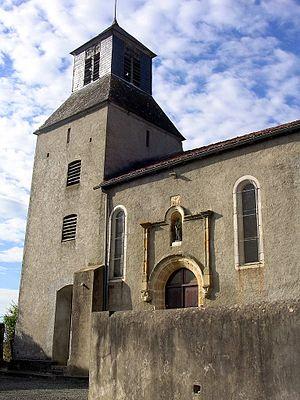
Église Saint-Pierre d'Athos-Aspis, dans le département français des Pyrénées-Atlantiques
Athos est une ancienne commune française du département des Pyrénées-Atlantiques. Le 10 janvier 1842, la commune fusionne avec Aspis pour former la nouvelle commune d'Athos-Aspis.
Athos-Aspis est une commune française, située dans le département des Pyrénées-Atlantiques en région Nouvelle-Aquitaine.
L'église Saint-Pierre se situe sur la commune d'Athos-Aspis, dans le département français des Pyrénées-Atlantiques.